Ferenc Feketehalmy-Czeydner

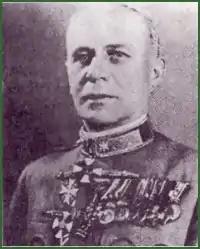

Vitéz Ferenc Feketehalmy-Czeydner (22 November 1890 – 5 November 1946) was a Hungarian military officer who had a significant role in the Novi Sad massacre during the Second World War.